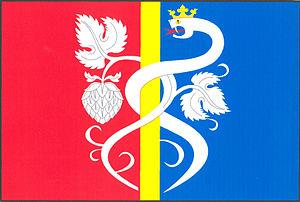
Očihov est une commune du district de Louny, dans la région d'Ústí nad Labem, en Tchéquie. Sa population s'élevait à 374 habitants en 2018.